Xie Gaohua

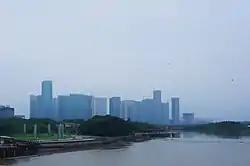
Yiwu International Trade City in 2017

When the market was opened in November 1982, it merely consisted of a few hundred sheds and stalls, but proved highly popular. In 1983, the county government spent 580,000 yuan (US$293,567) to build a new market consisting of booths. By the end of that year, there were more than 1,000 vendors selling over 3,000 products, most of them from outside of Yiwu.